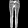
Label: Trouser